Giovanni Giolitti

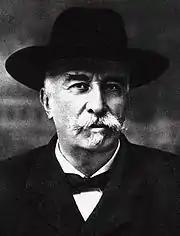
Giolitti in the 1910s

After Gioilitti's resignation, the conservative Antonio Salandra was brought into the national cabinet as the choice of Giolitti himself, who still commanded the support of most Italian parliamentarians; however, Salandra soon fell out with Giolitti over the question of Italian participation in World War I. Giolitti opposed Italy's entry into the war on the grounds that Italy was militarily unprepared and he tried to use his personal hold over the parliamentary majority to upset the Salandra Cabinet, but was frustrated by an uprising of public opinion in favour of war. At the outbreak of the war in August 1914, Salandra declared that Italy would not commit its troops, maintaining that the Triple Alliance had only a defensive stance and Austria-Hungary had been the aggressor. In reality, both Salandra and his ministers of Foreign Affairs, Antonino Paternò Castello, who was succeeded by Sidney Sonnino in November 1914, began to probe which side would grant the best reward for Italy's entrance in the war and to fulfil Italy's irredentist claims.